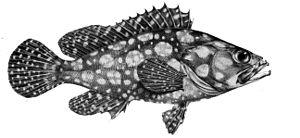
Epinephelus ongus, communément nommé Mérou à flocons ou Loche à taches claires, est une espèce de poissons marins de la famille des Serranidae.